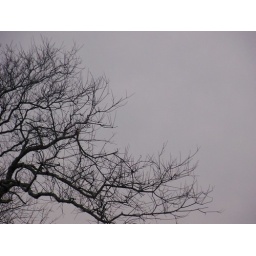
Some branches against a gray sky